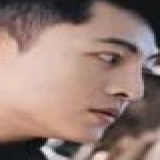
diễn viên Harry Lu